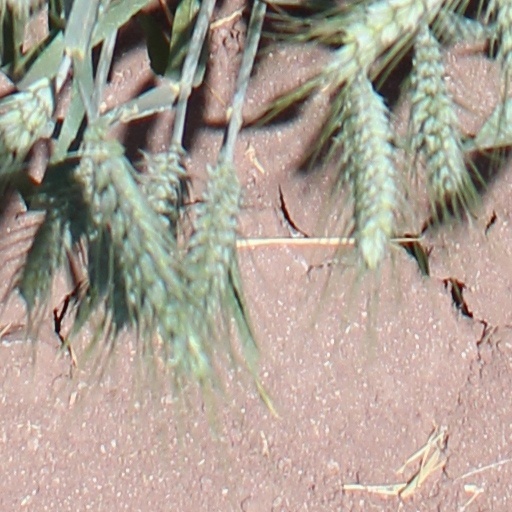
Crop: wheat